Billy Hanna

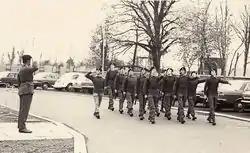
A platoon of 11th Battalion Ulster Defence Regiment soldiers march past their commanding officer at Mahon Road Barracks, Portadown. Billy Hanna served as a sergeant and permanent staff instructor in C (Lurgan) Company, 11 UDR

Billy Hanna was born in Lurgan, County Armagh, Northern Ireland, in about 1929, and brought up as an Ulster Protestant. He was the son of William Armstrong Hanna and Anna Jane Lavery. According to journalist David McKittrick in his book "Lost Lives", Hanna at an early age became "obsessed with guns and military paraphernalia in general".